Johann Georg Estor

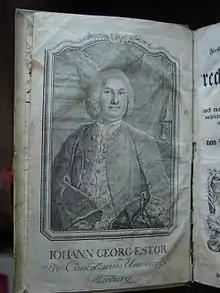
Johann Georg Estor

Johann Georg Estor (6 June 1699 – 25 October 1773), was a German theorist of public law, historian and book collector.